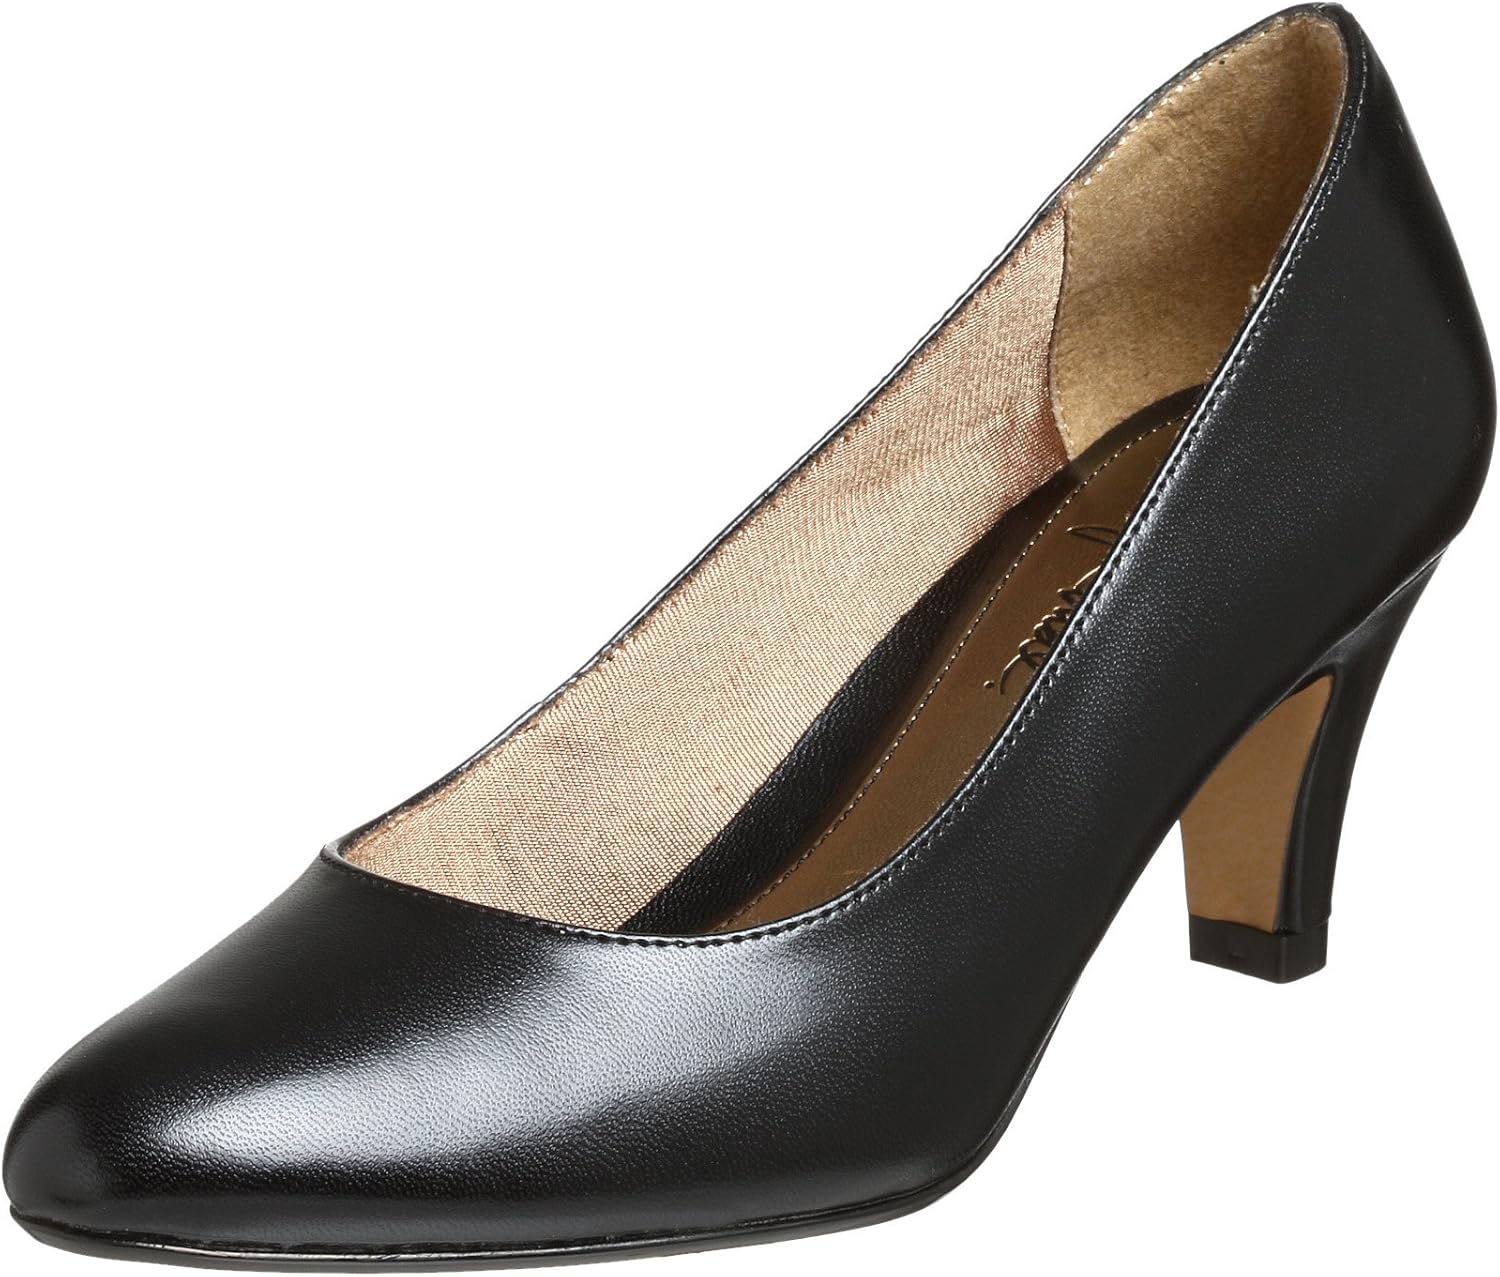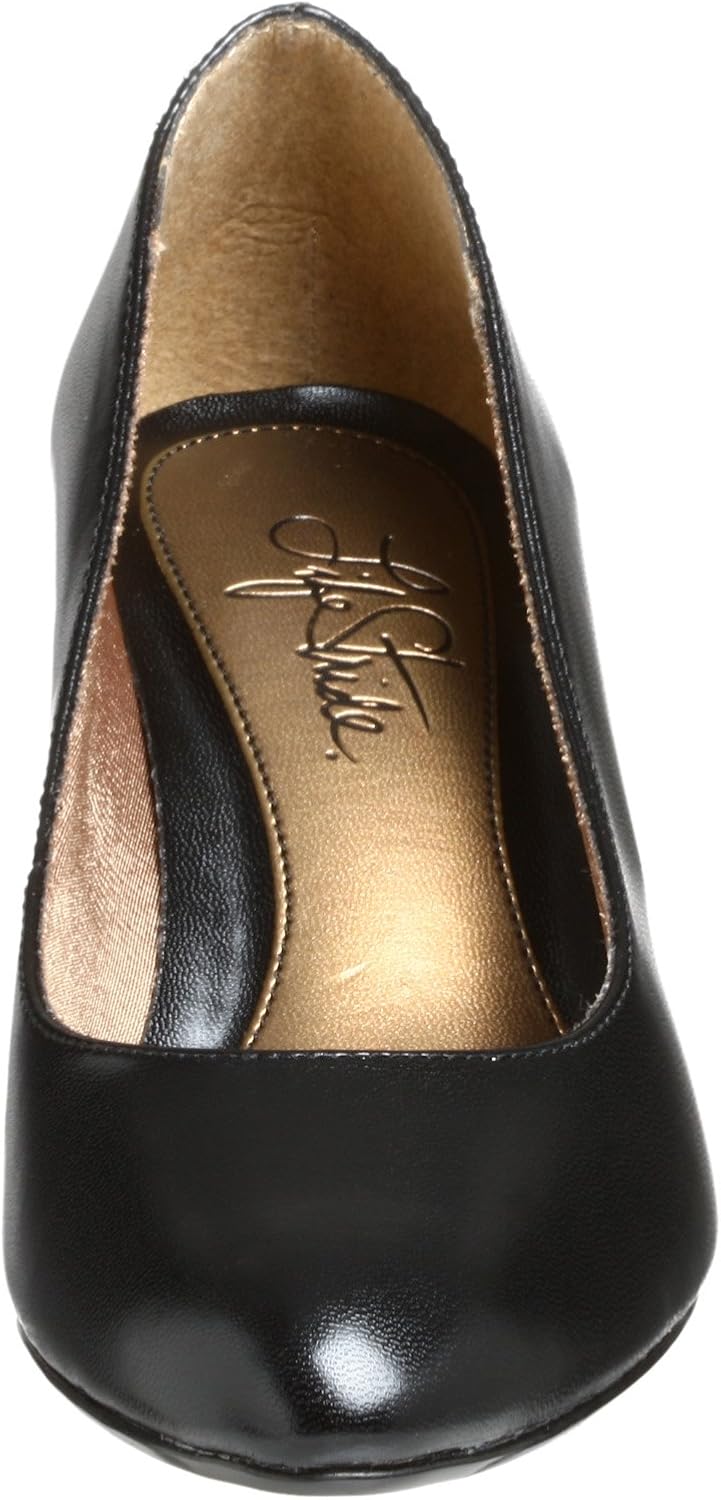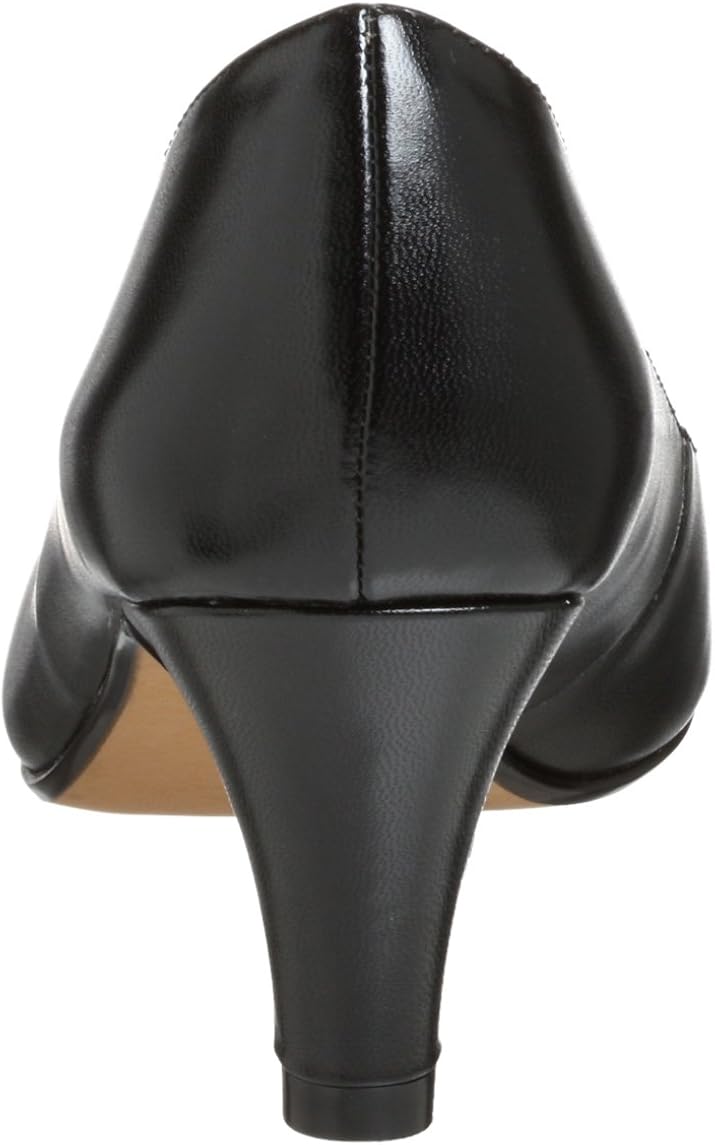
LifeStride Sable Women's Heels
Category: AMAZON FASHION
Life Stride Sable Women's Heels
Features: 100% Synthetic | Rubber sole | Heel measures approximately 2 1/2"